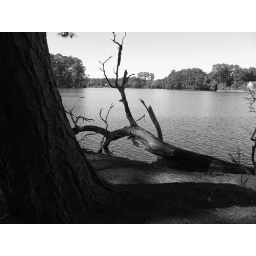
Full res of a black and white pivture of a tree branch with a beam of sun from above